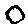
Label: 0